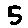
Label: 5